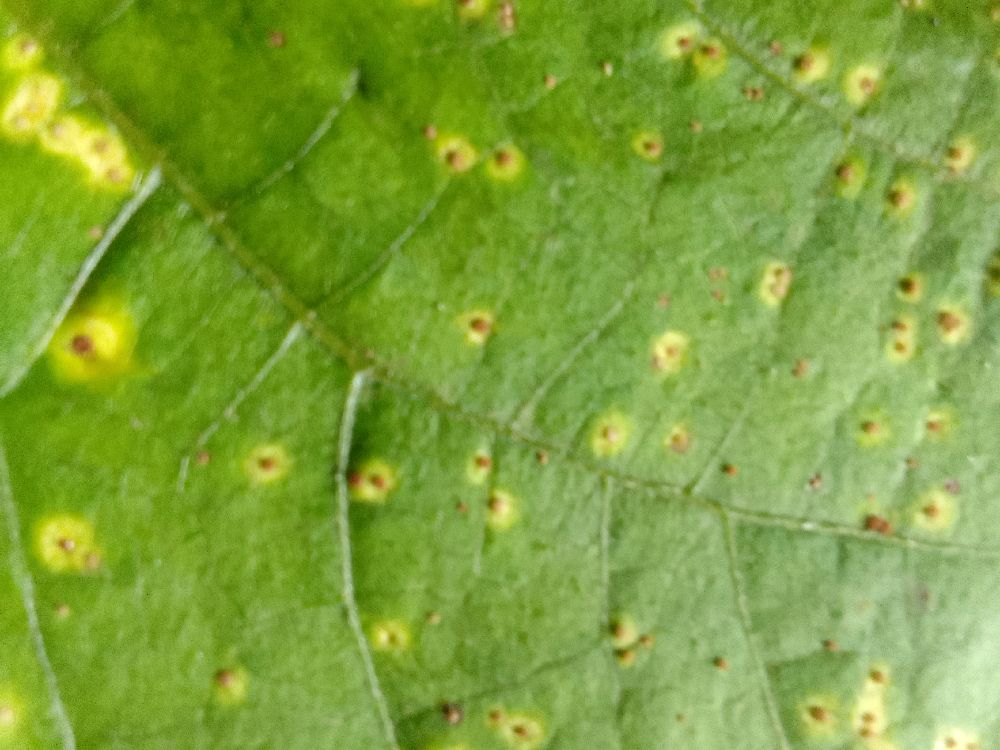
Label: rust